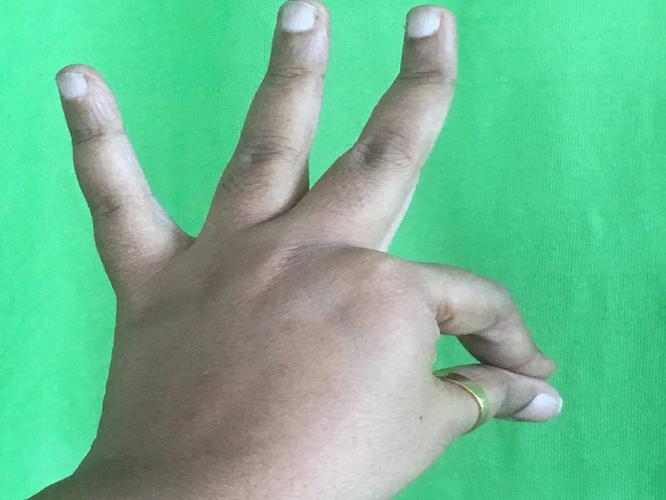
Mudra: Hamsasyam
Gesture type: single_hand